Zhengjiayuanzi station

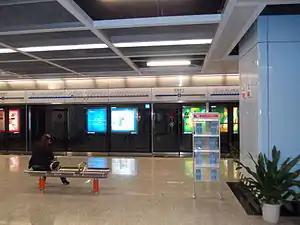

Zhengjiayuanzi is a station on Line 3 of Chongqing Rail Transit in Chongqing Municipality, China.